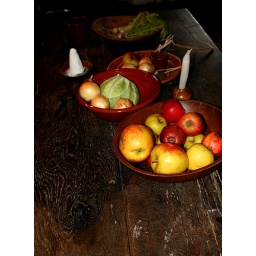
Kitchen table at the Hans Herr House in Willow Street, PA., the oldest house in Lancaster County, Pennsylvania.